Roman Konoplev

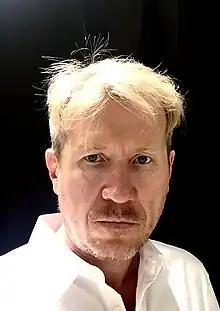
Roman Konoplev in 2023

Roman Yevgenyevich Konoplev (born 4 September 1973) is a Russian and Transnistrian political and public figure, strategist, publicist, writer, now resident in Portugal.